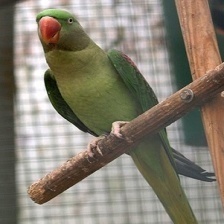
Species: ALEXANDRINE PARAKEET
Scientific name: PSITTACULA EUPATRIA